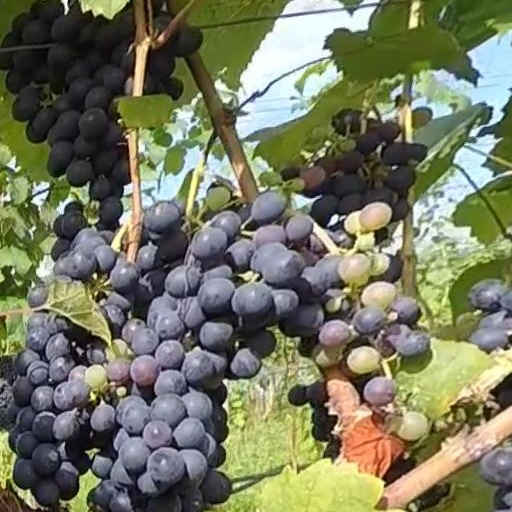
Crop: grape